Tom Briscoe

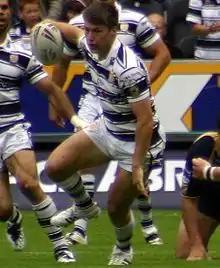
Briscoe playing for Hull F.C.

Following his impressive start to the 2009 season, Briscoe signed a new five-year contract which kept him at the KC Stadium until the end of the 2013 season.